Ford-Cosworth HB engine

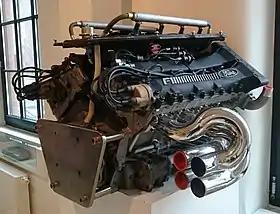
1991 Ford-Cosworth HB-V

The HB is a series of 3.5-litre, naturally-aspirated V8 Formula One racing engines, designed, developed and produced by Cosworth, in partnership with Ford; and used between and . The customer engines were used by Benetton, Fondmetal, McLaren, Lotus, Minardi, Footwork, Simtek, and Larrousse.